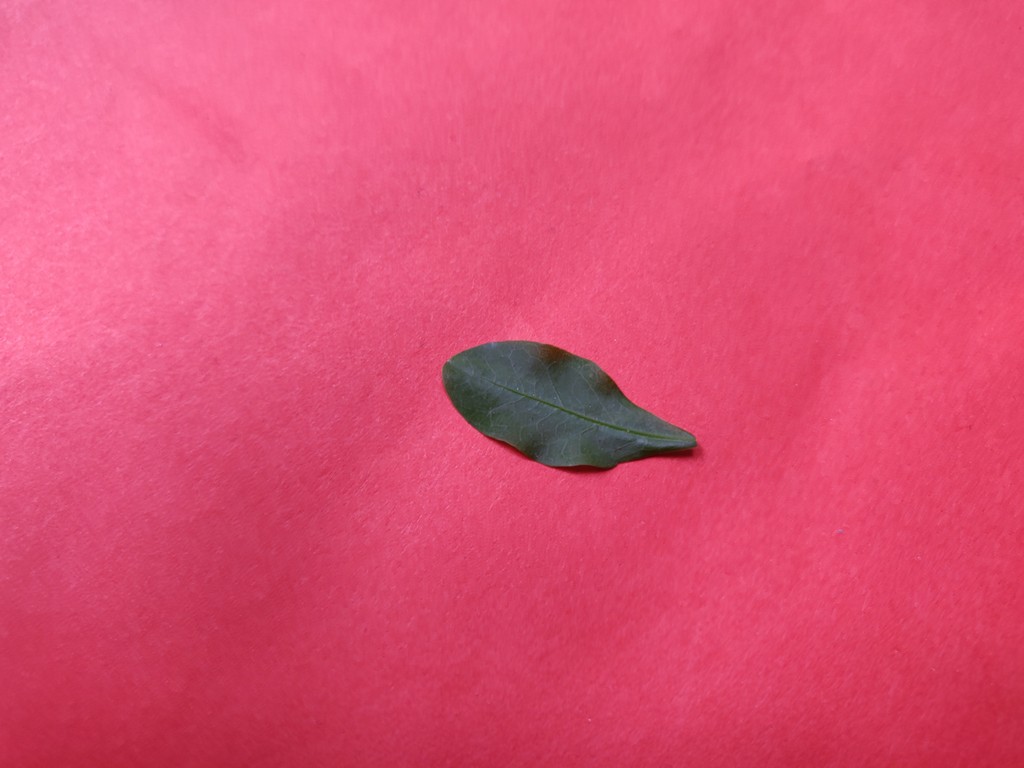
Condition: Healthy
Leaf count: single
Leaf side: front